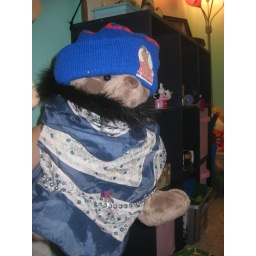
even the teddy bear got in on the dress up action